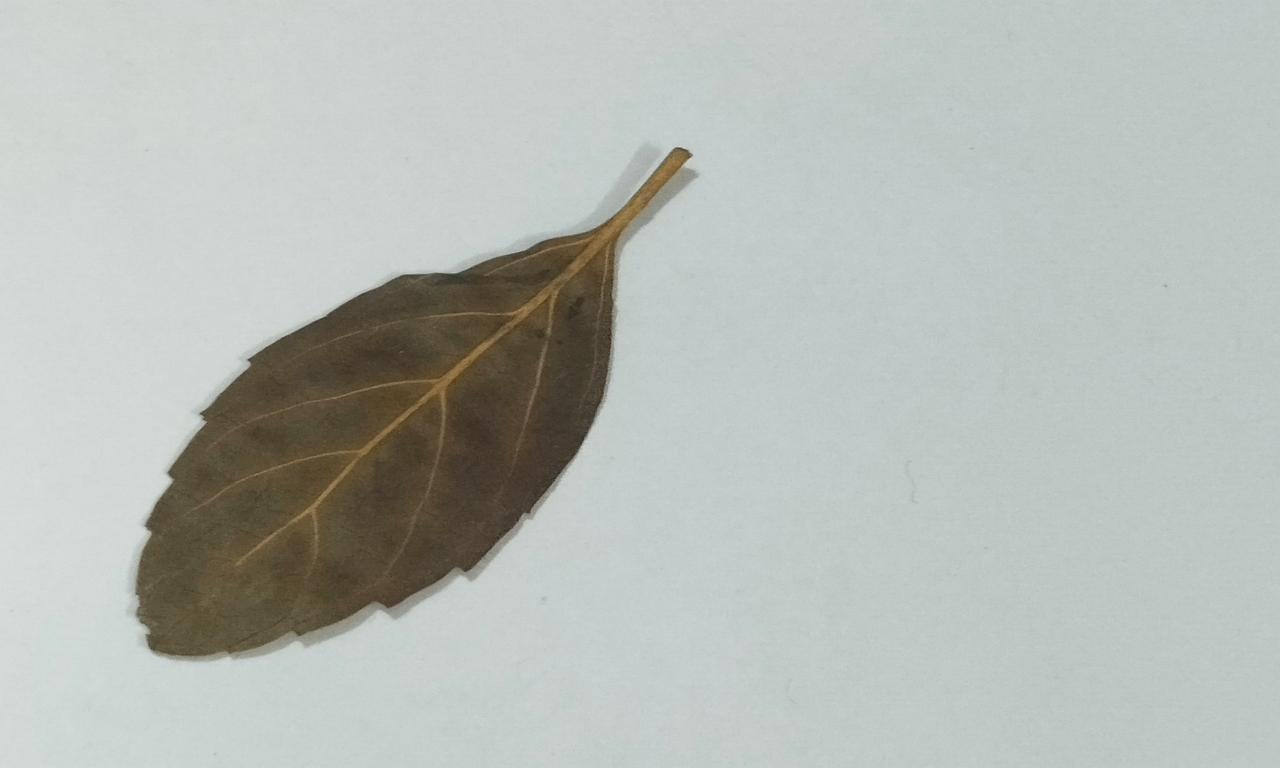
Label: Dried